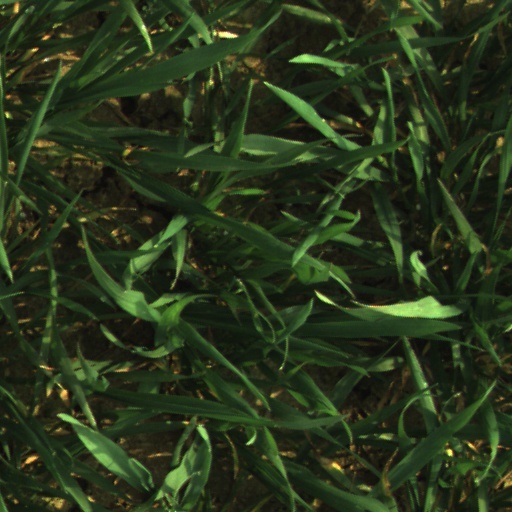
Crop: wheat